Ilan Rubin

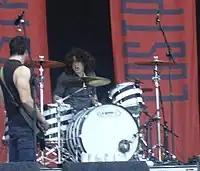
Rubin (right) performing with Lostprophets at the Leeds Festival 2007.

Rubin was the drummer for the Welsh band Lostprophets. He replaced Mike Chiplin, founding member and original drummer, who left the band in 2005. Before finding Rubin, Lostprophets hired session drummer Josh Freese to record the tracks on "Liberation Transmission". After Rubin joined, he played the remaining two tracks on "Liberation Transmission": "For All These Times Son, For All These Times" and "Everybody's Screaming!!!", as well as the entirety of "The Betrayed".